Snare drum

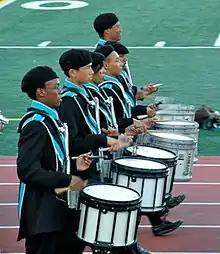
A line of marching snare drums in a high school marching band

Similar to a marching snare, pipe band snares are deep and tuned quite tightly. The major difference is that they feature a second set of snare wires beneath the batter head, along with the normal set on the resonant head. This gives them an even more crisp and snappy sound.